WGXL

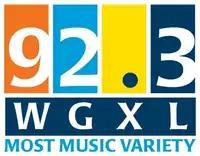
Former logo of the station

The station went on the air as WTSL-FM on February 6, 1987. On June 1, 1993, the station changed its call sign to the current WGXL.